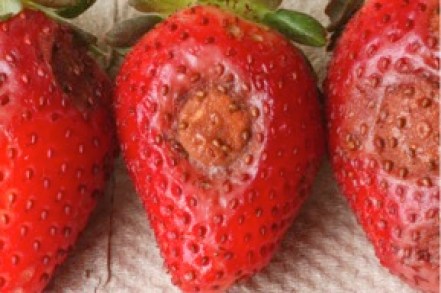
Plant: Strawberry
Disease: strawberry anthracnose